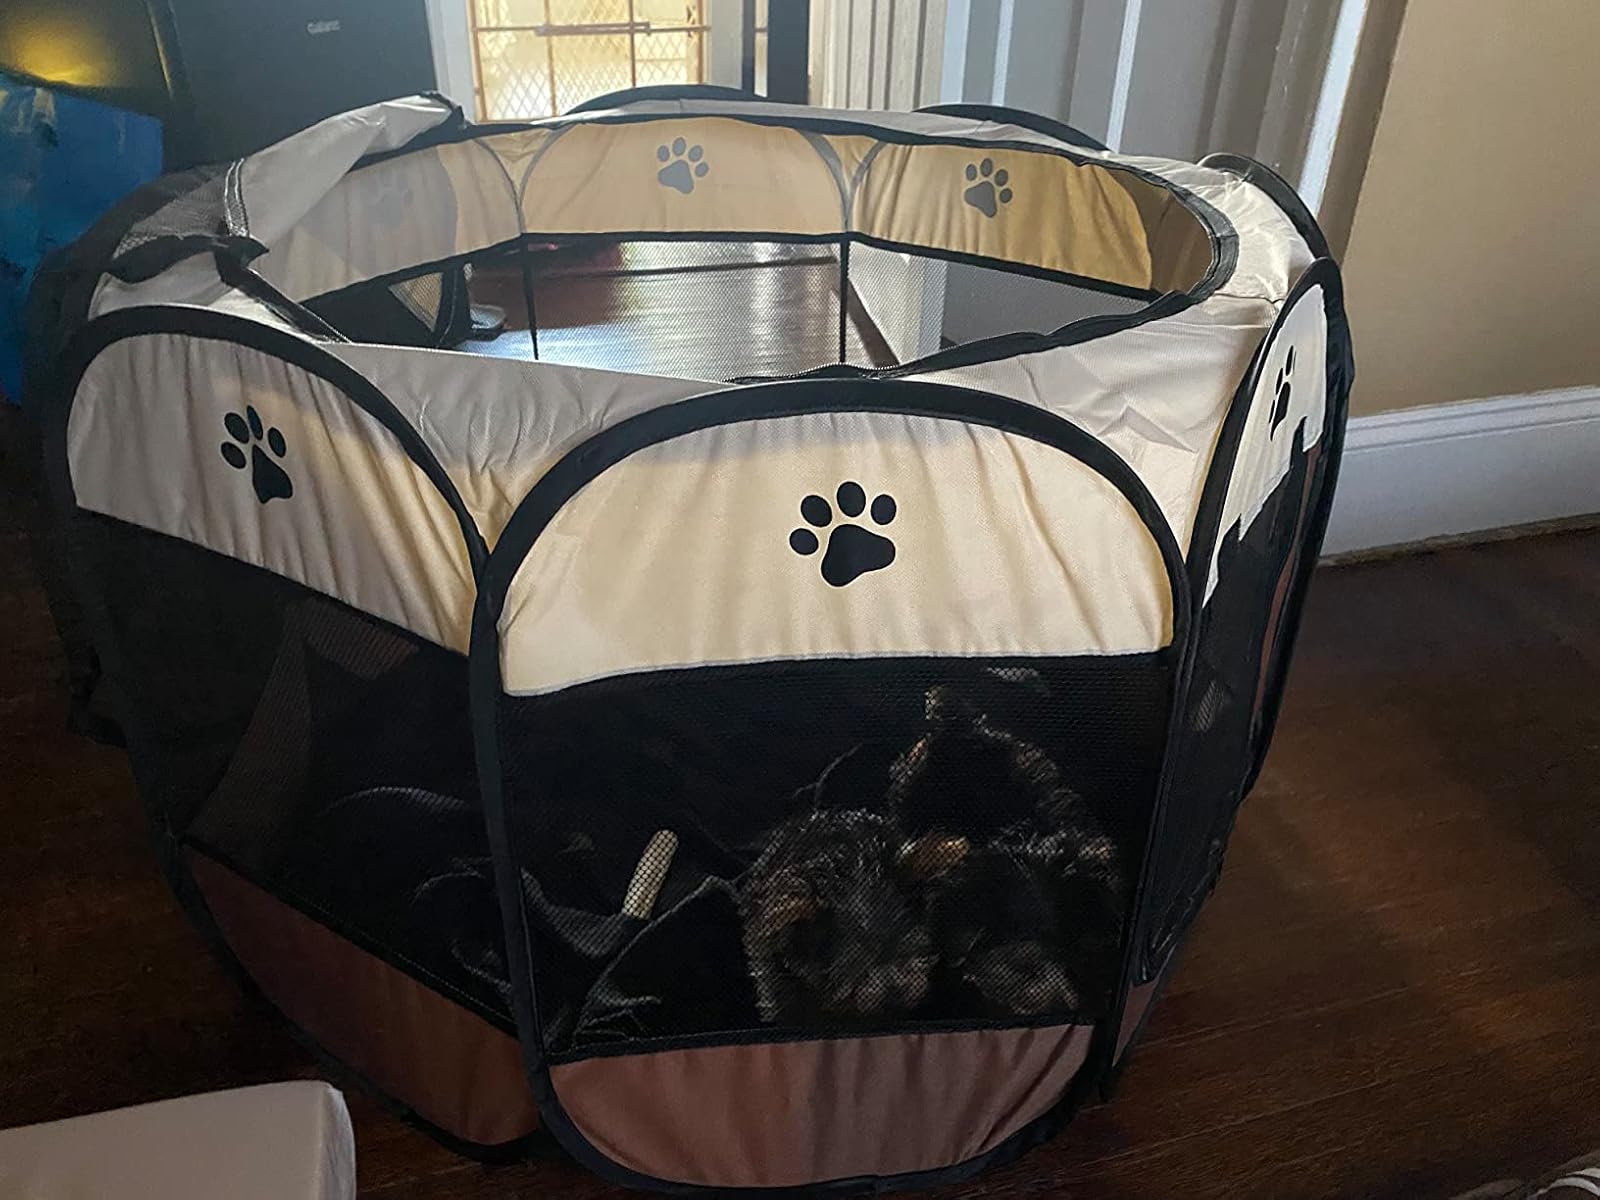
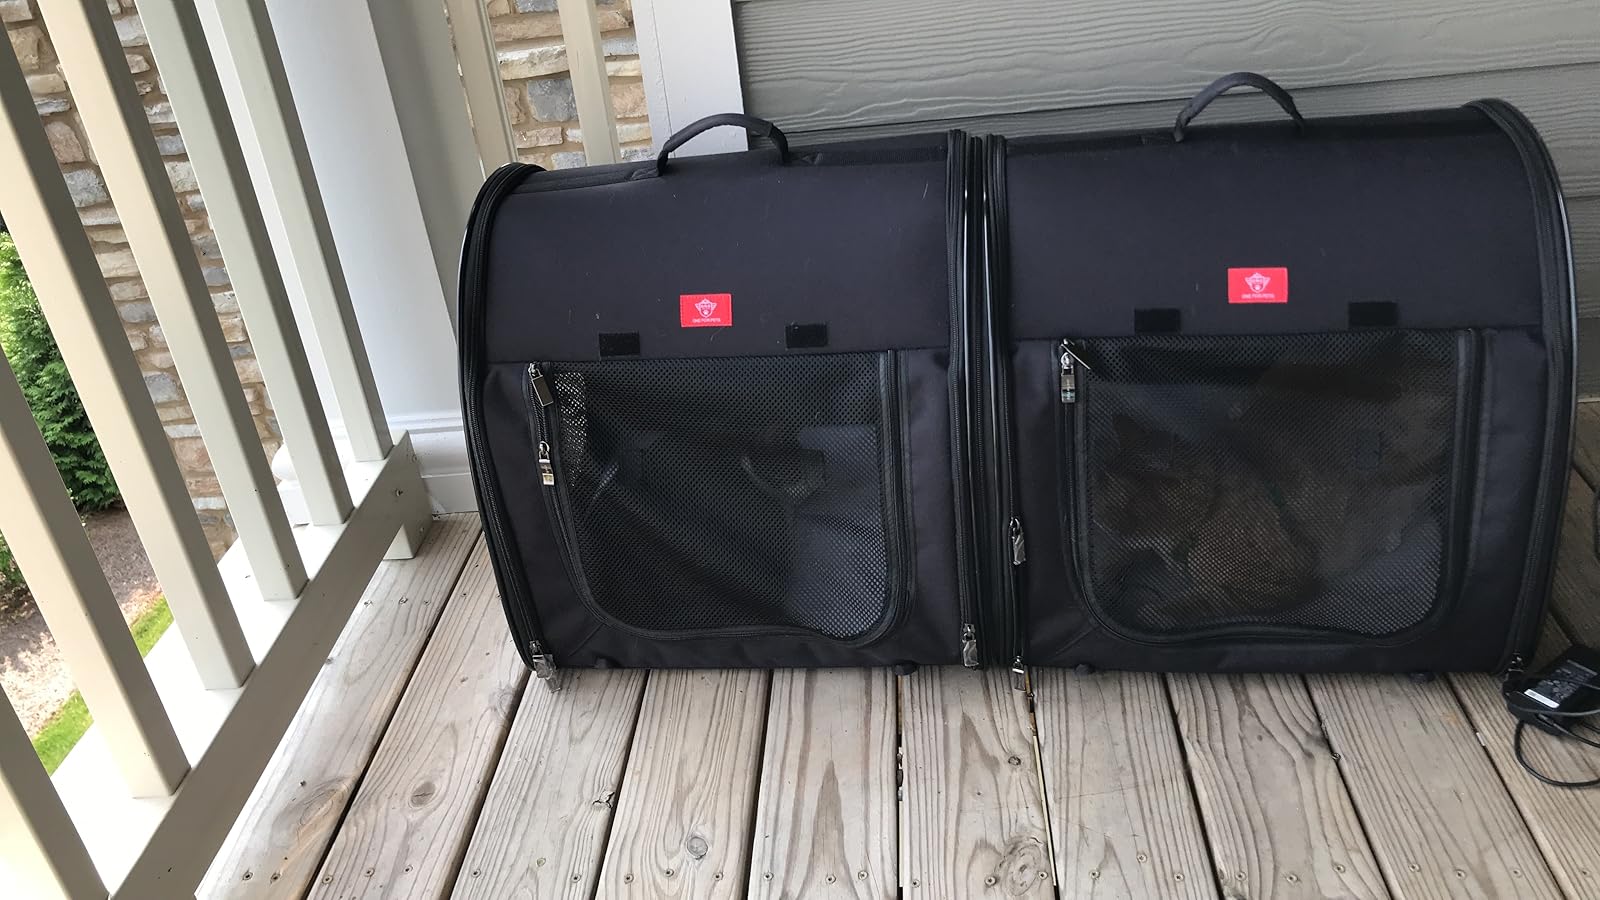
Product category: items_kennel
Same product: no